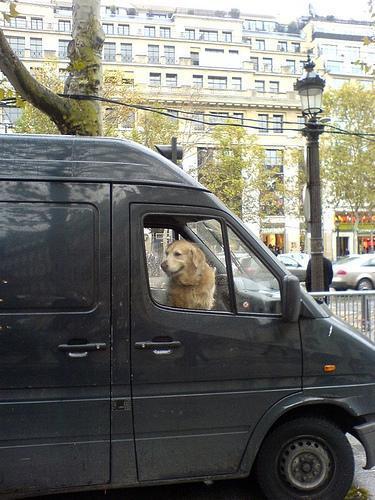
golden_retriever